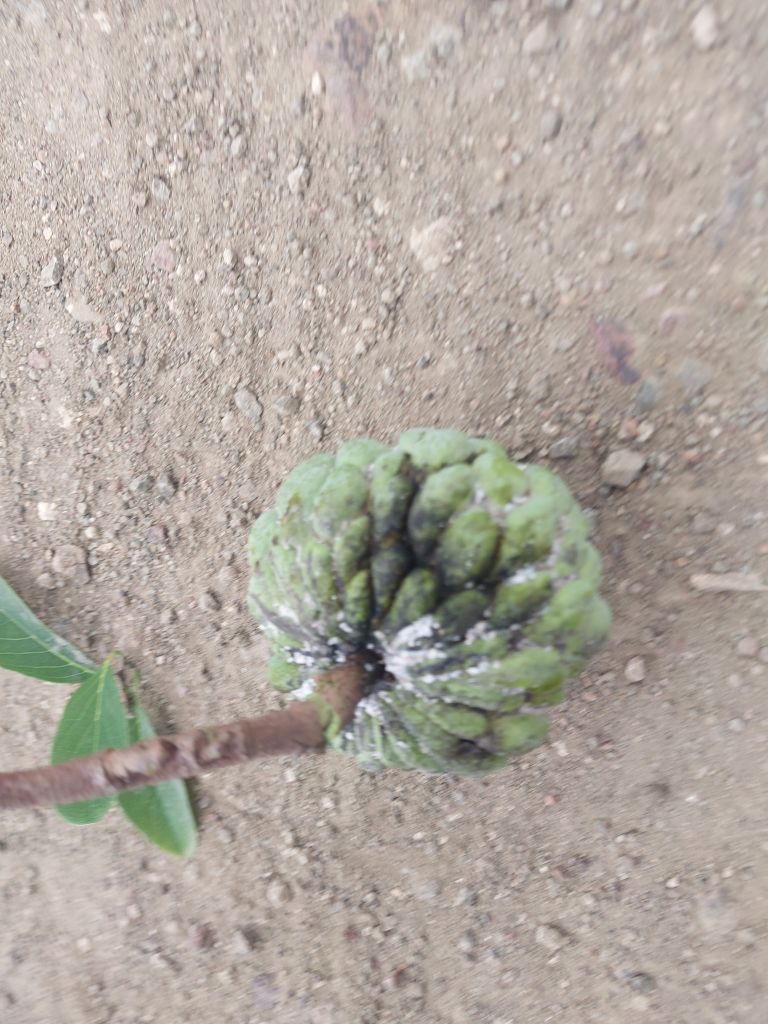
Disease label: Athracnose